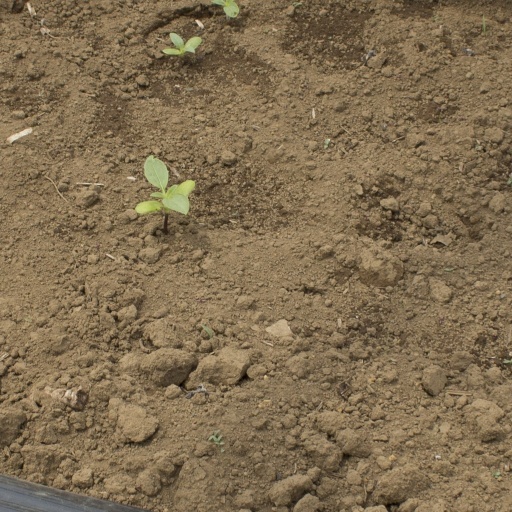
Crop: Jerusalem artichoke